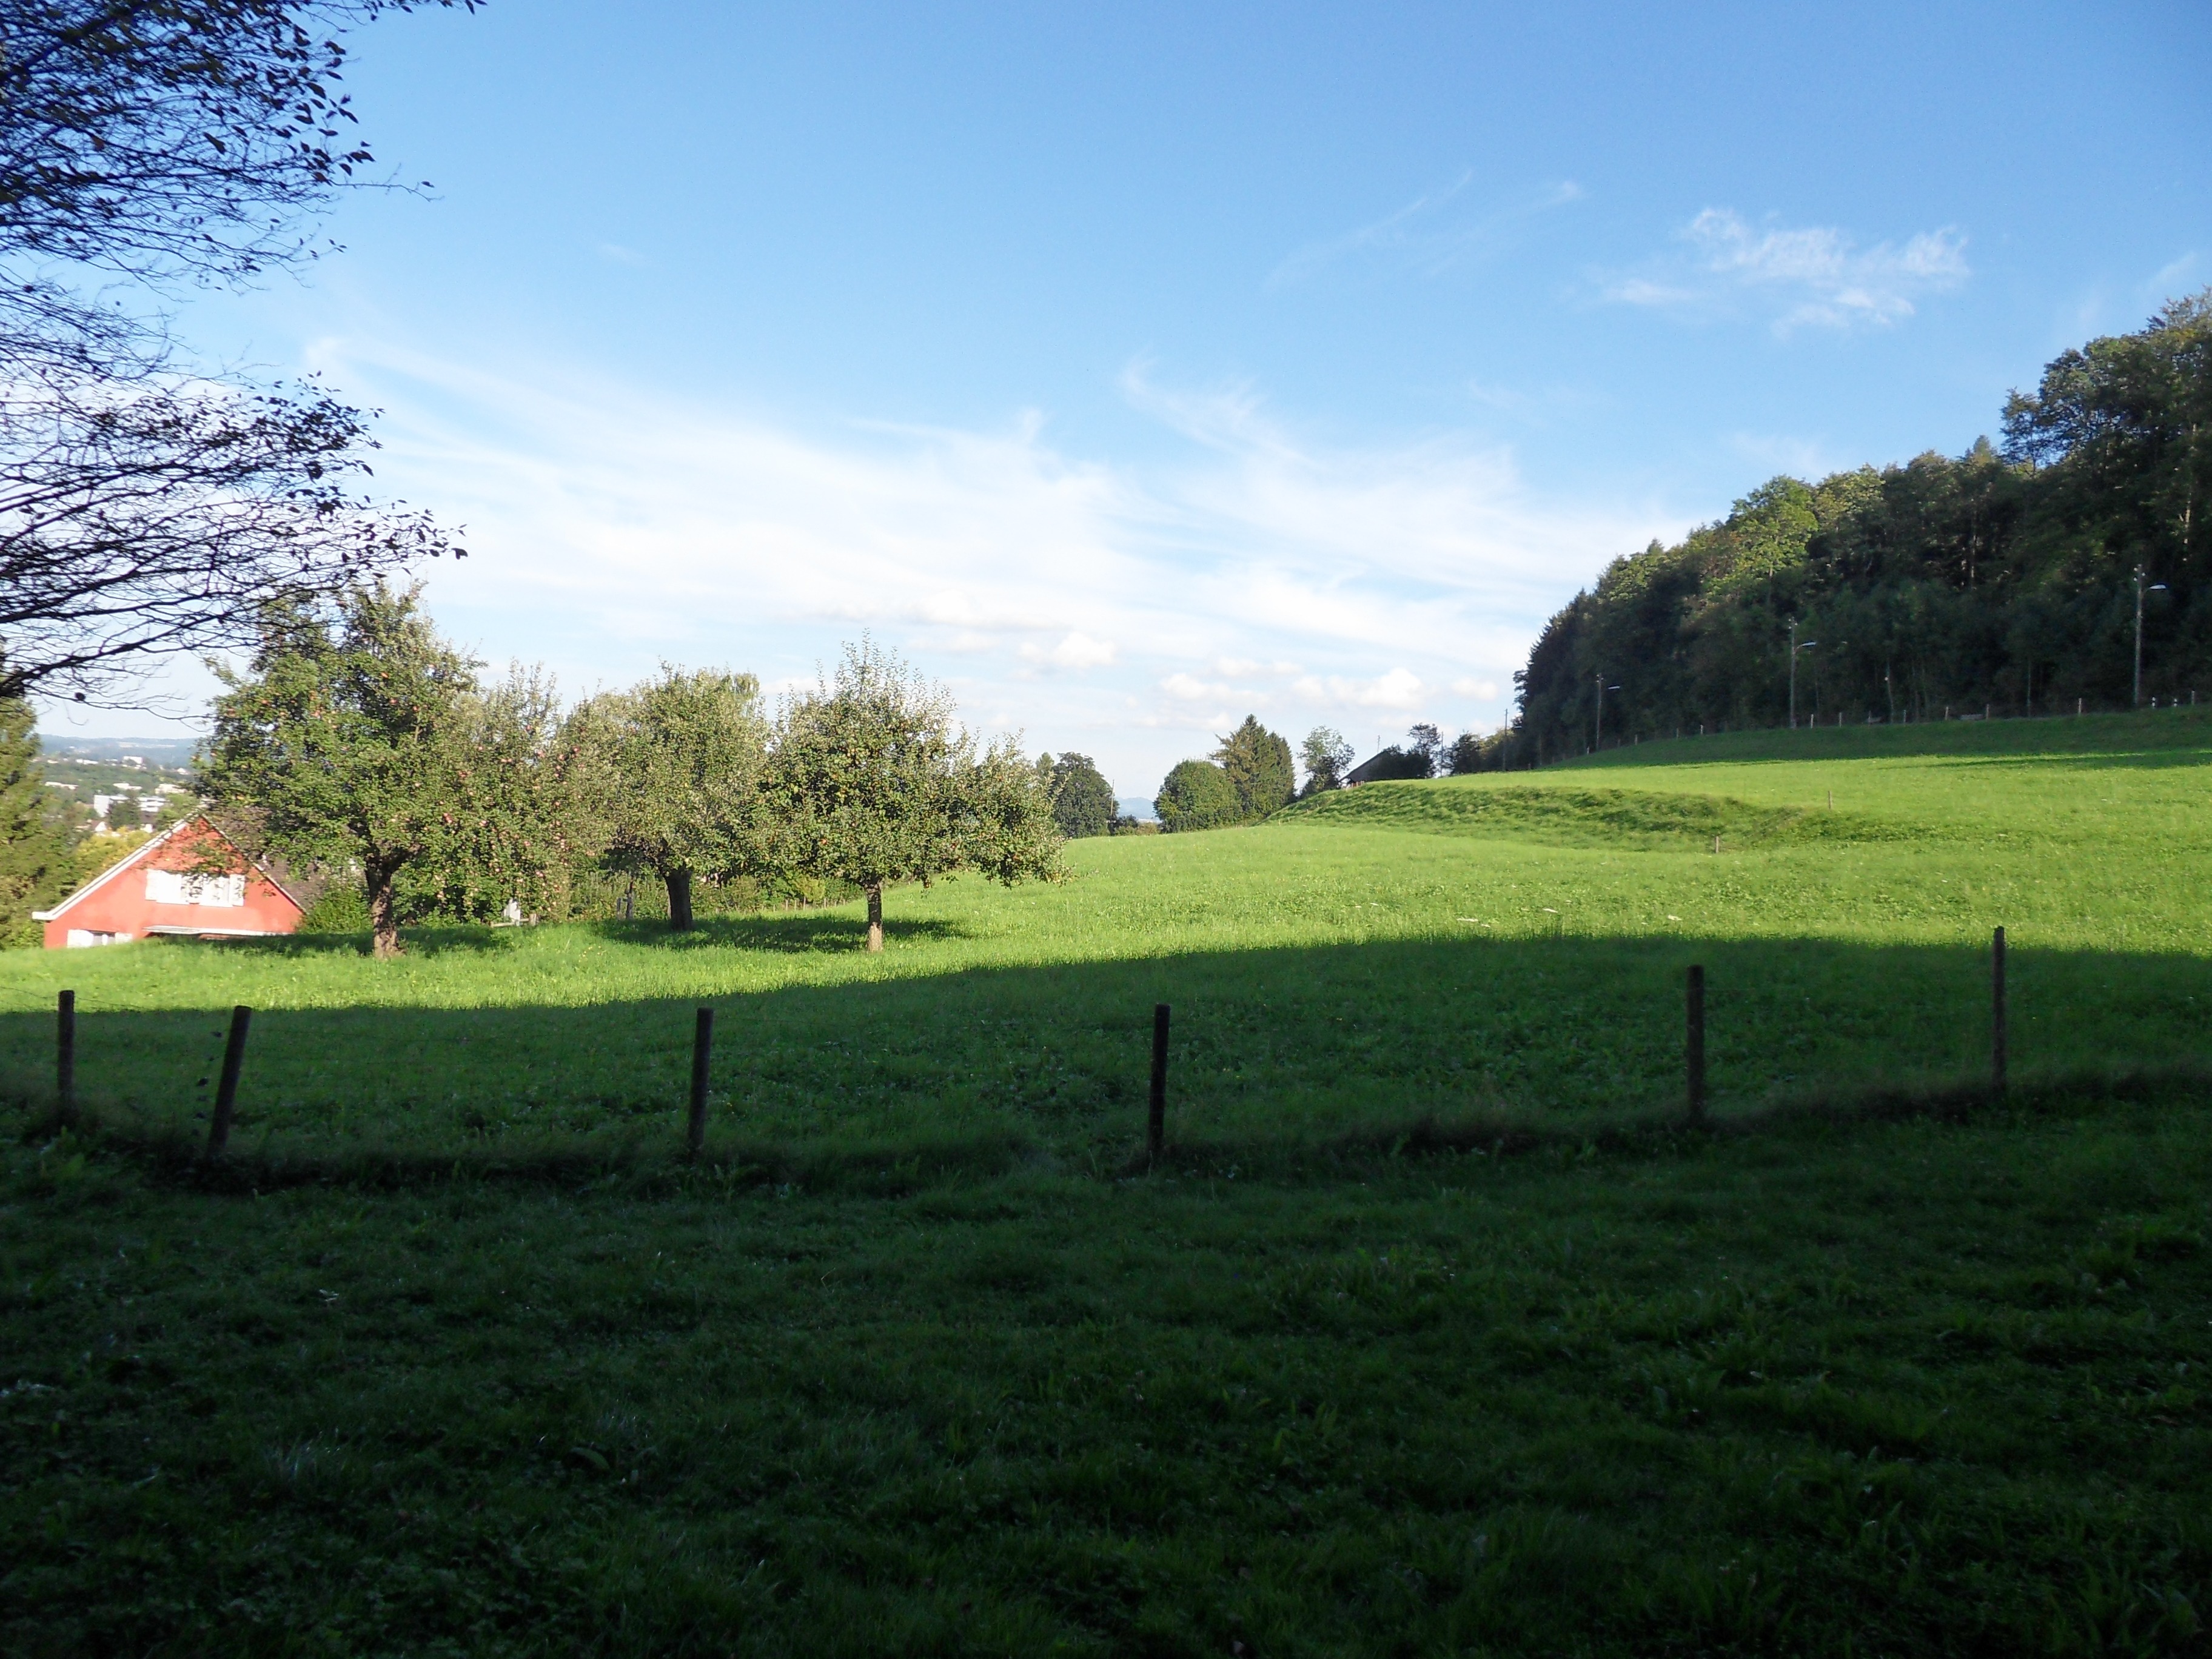
landscape, tree, nature, grass, structure, sun, field, farm, lawn, meadow, hill, green, pasture, park, agriculture, plain, grassland, rural area, with clouds